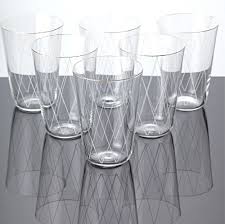
Waste category: glass